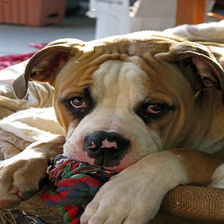
Species: dog
Breed: american bulldog